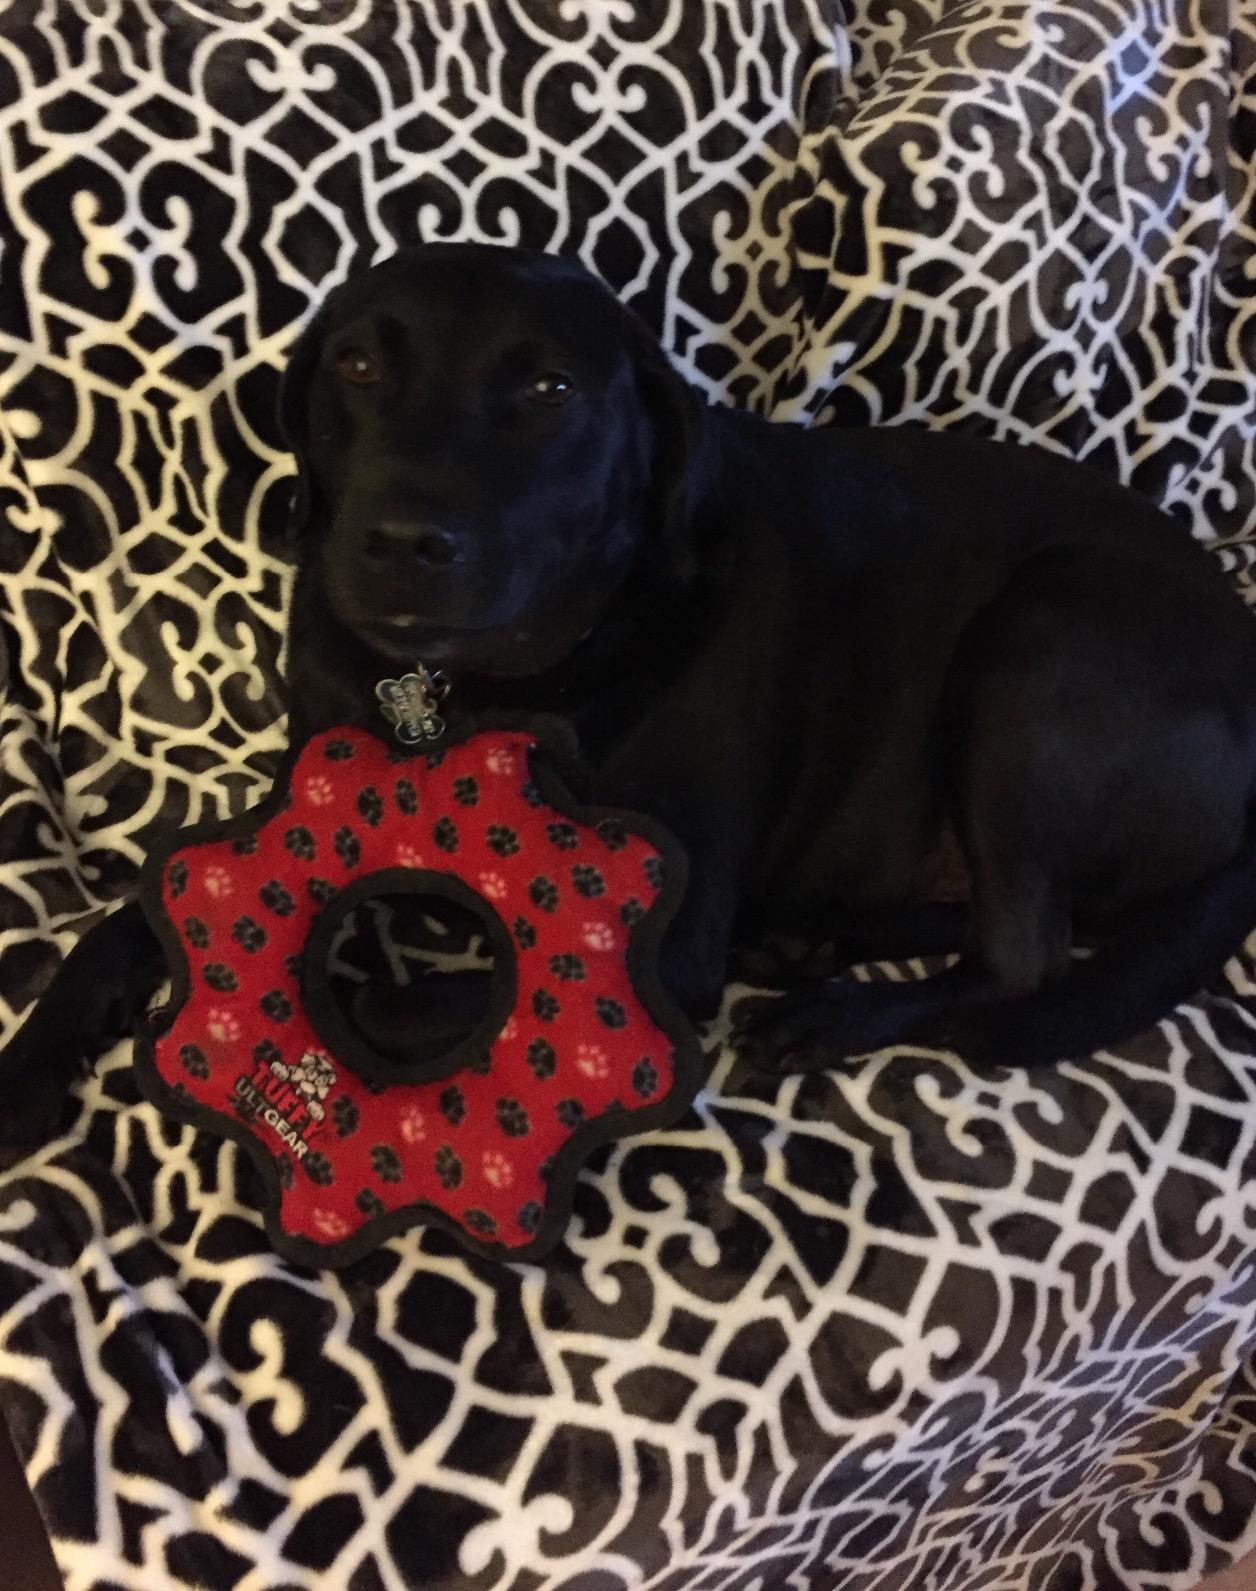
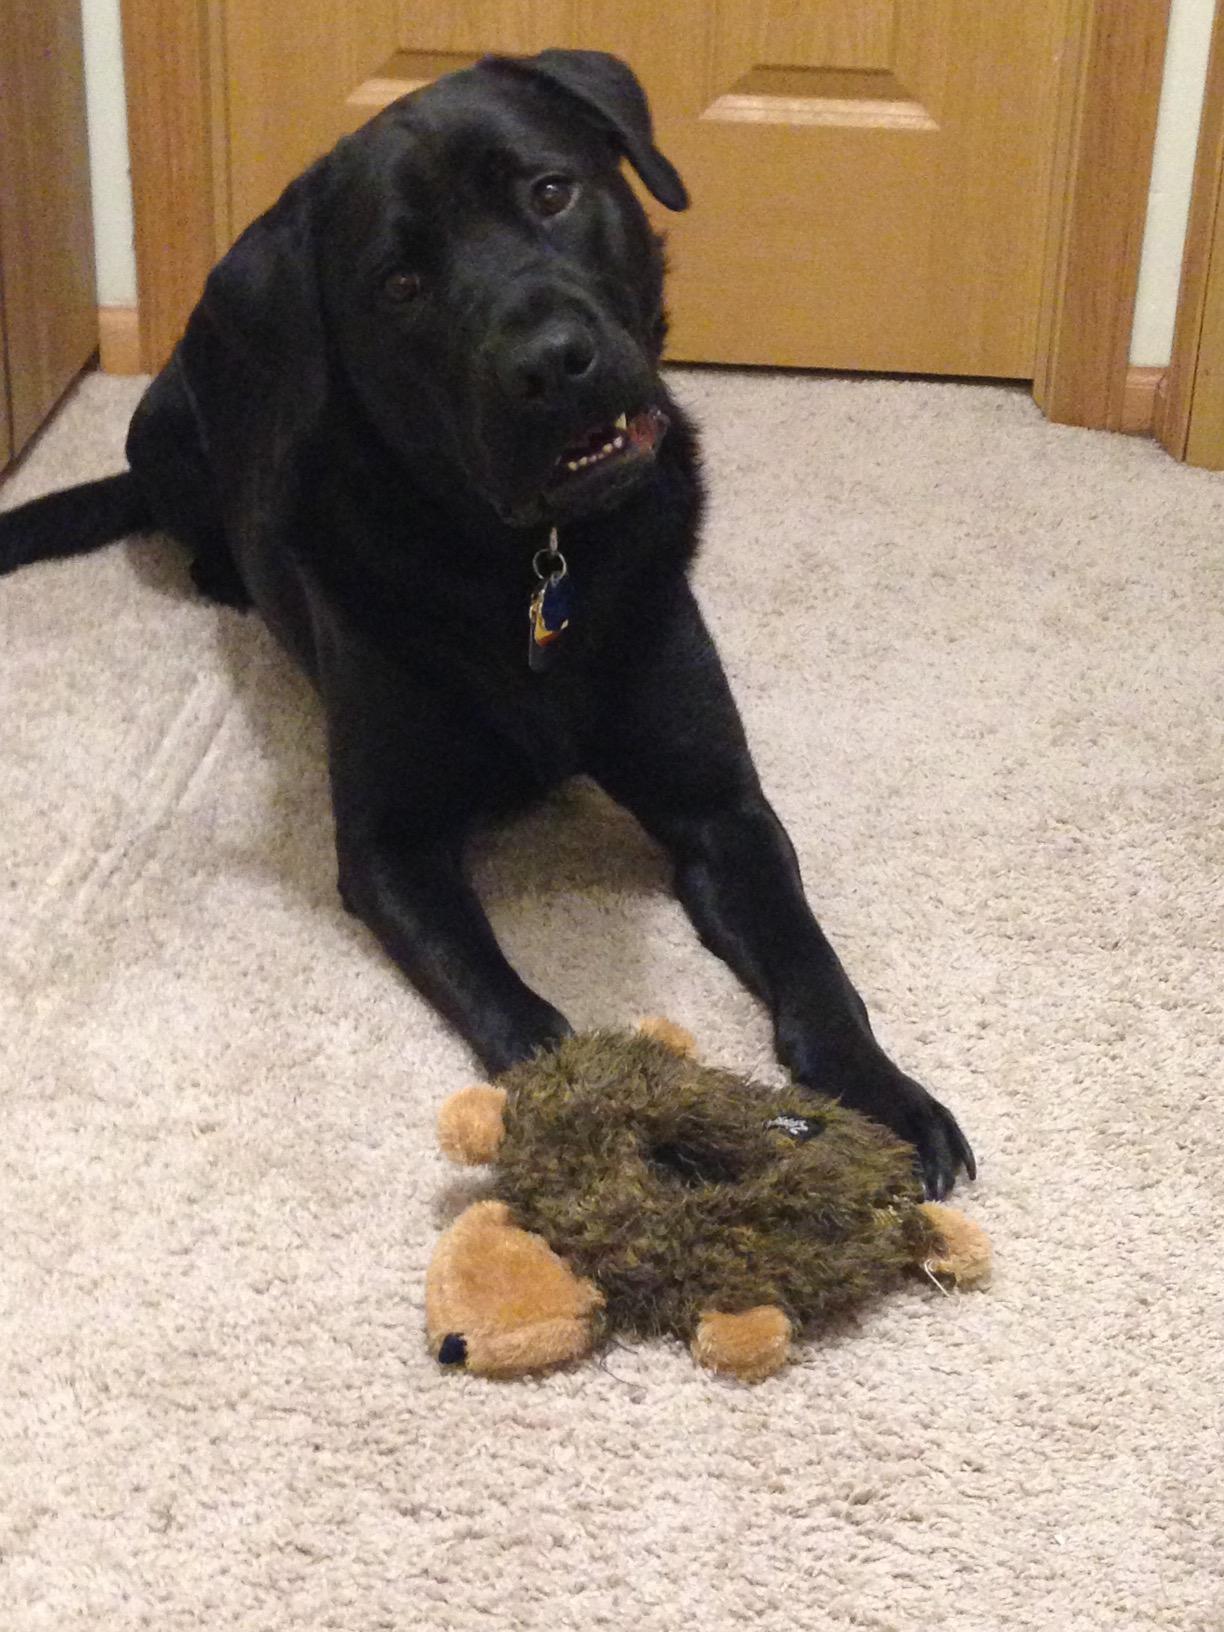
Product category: items_toy
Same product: no